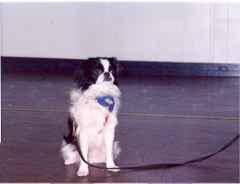
Japanese_spaniel